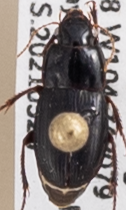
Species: Harpalus ellipsis
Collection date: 2021-05-26
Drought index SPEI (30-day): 1.166
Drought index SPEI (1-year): -0.676
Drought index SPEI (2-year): -0.128